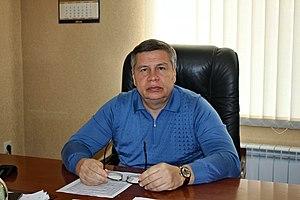
Evgueni Anatolievitch Droujinine né le 29 octobre 1968 à Kizliar, est un entrepreneur russe et personnalité publique. Directeur général de Kizlyar Brandy Fabrique, l'un des plus grands producteurs de brandy de Russie et la deuxième entreprise du Daghestan. L'usine est sur la liste des organisations stratégiques du Daghestan.